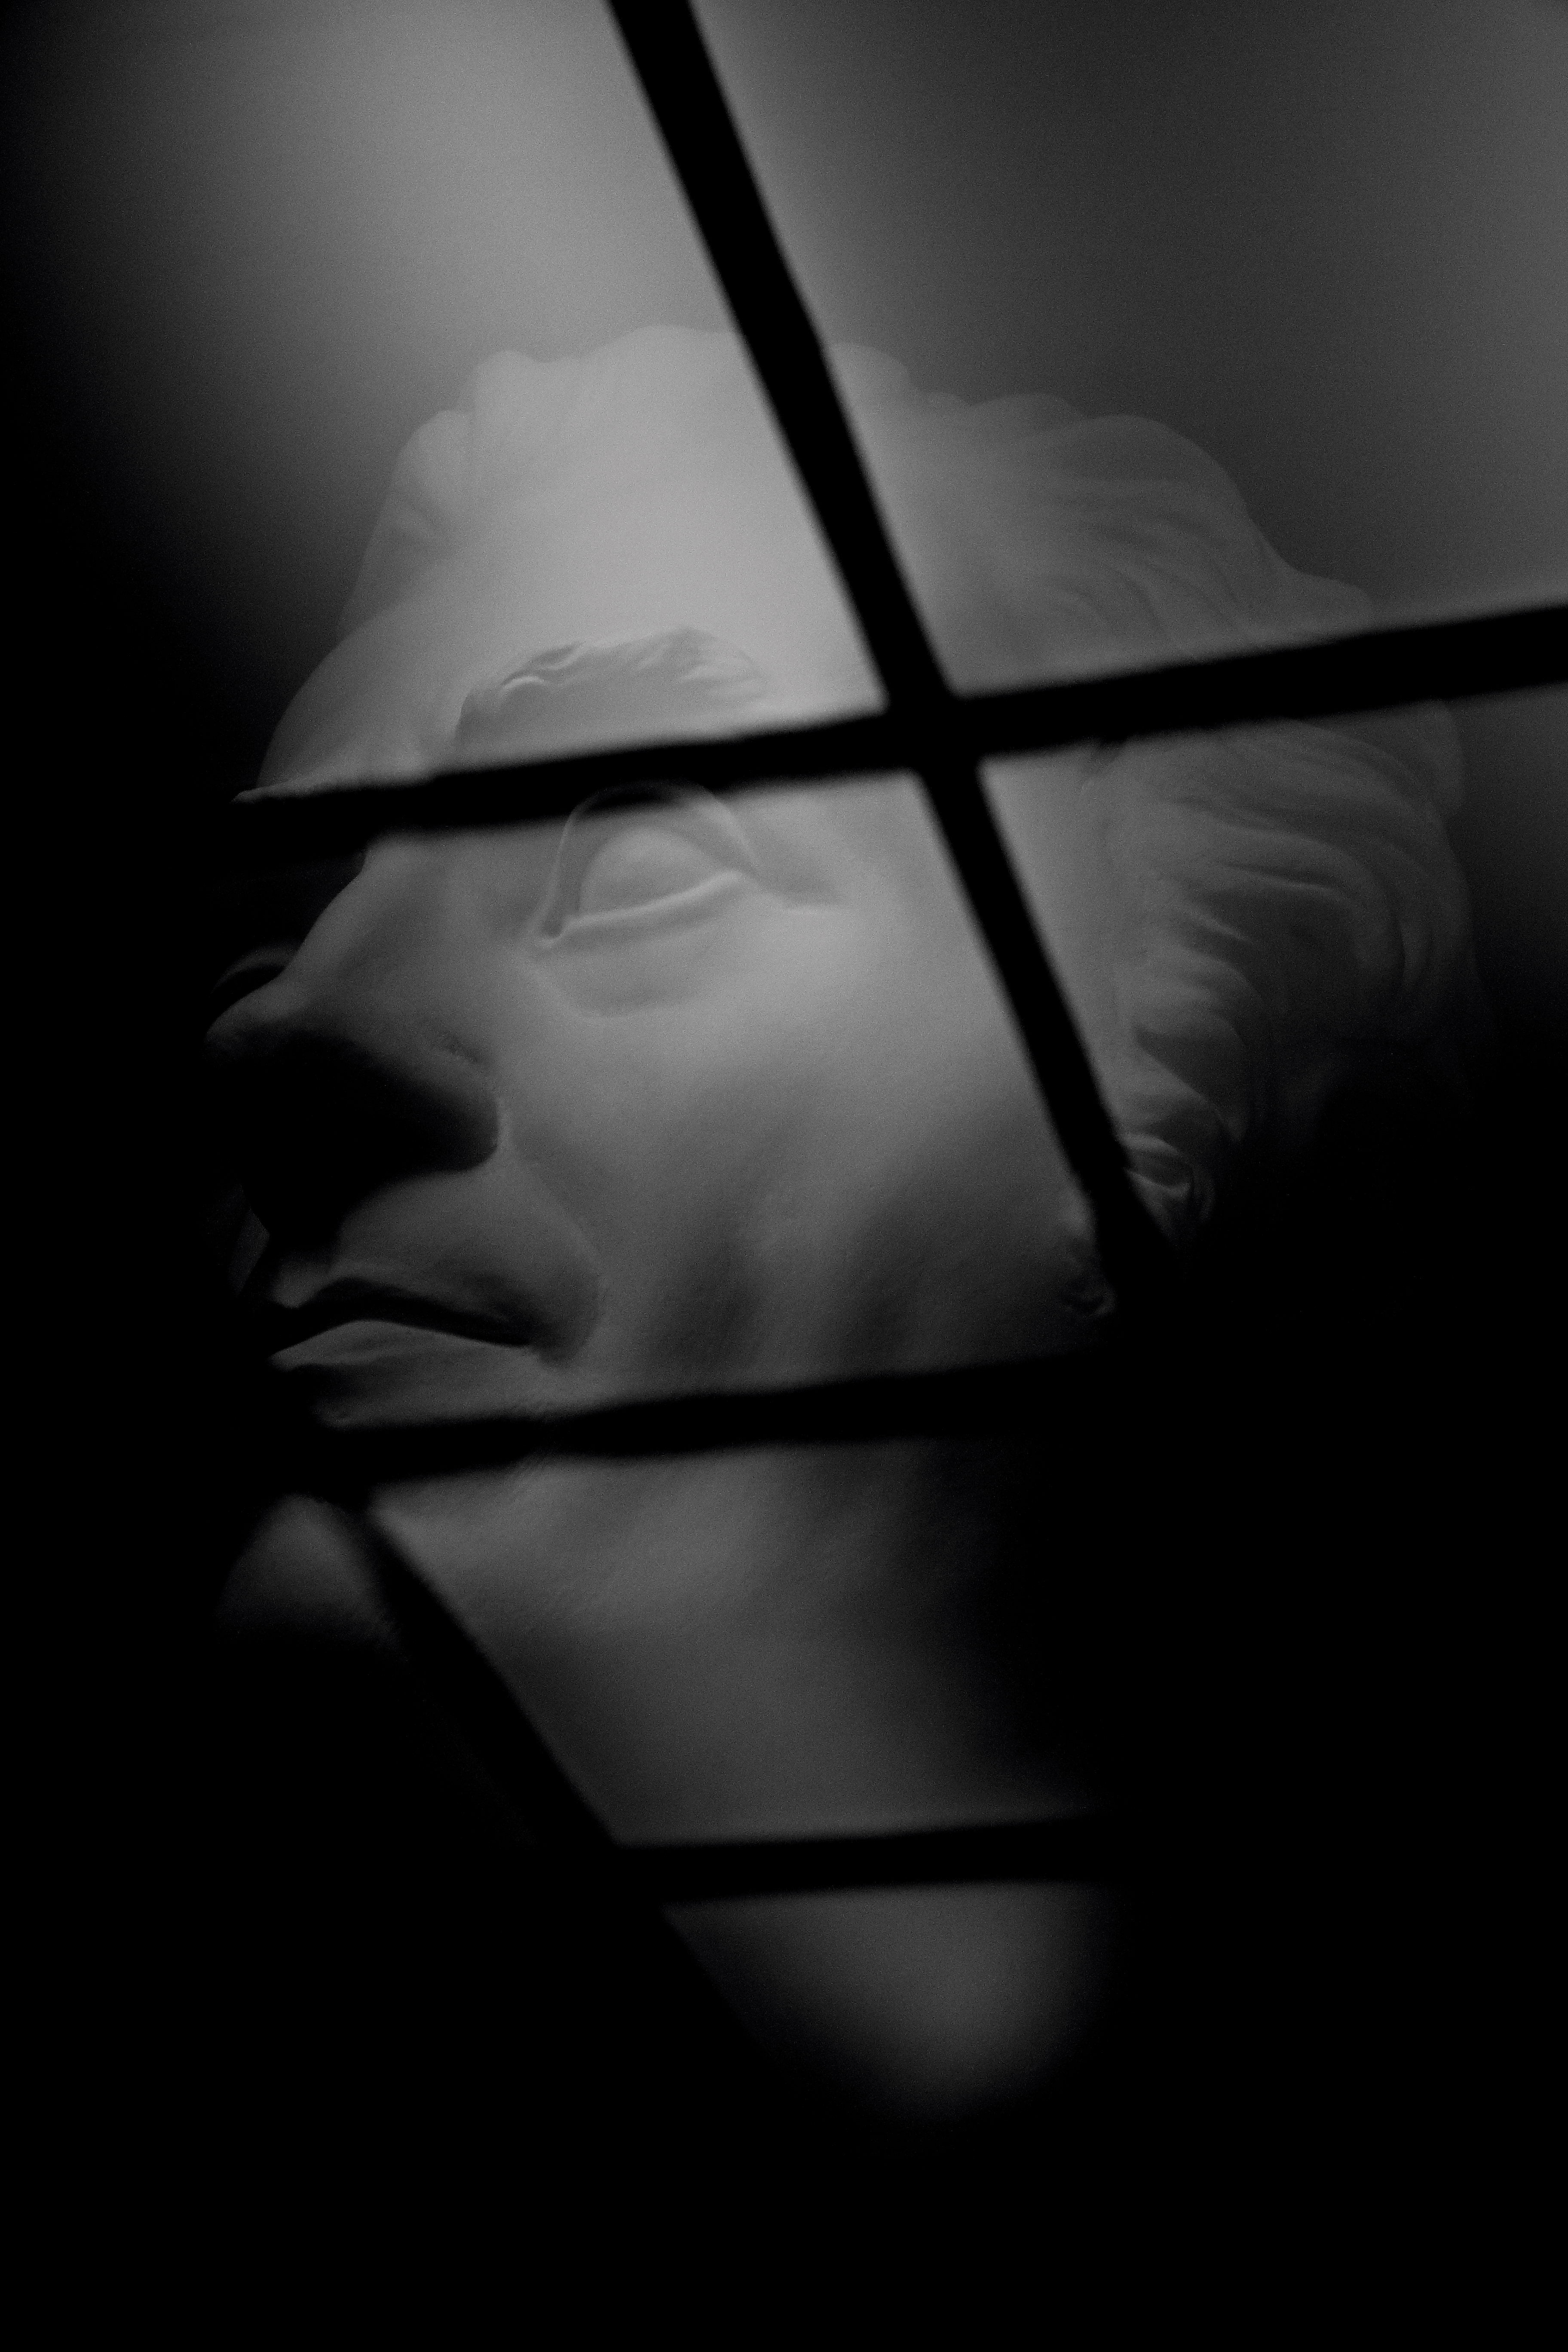
hand, black and white, white, photography, portrait, reflection, museum, shadow, darkness, black, monochrome, bw, blackandwhite, face, blackwhite, memorial, art, eye, glasses, head, germany, deutschland, alemania, allemagne, kunst, sw, schwarzweiss, schwarzweis, bust, buste, kopf, liberal, germania, mannheim, kurpfalz, badenwurtemberg, schwarzweissfotografie, technoseum, politician, entrepreneur, portr t, publisher, politiker, badenw rttemberg, verlag, verlagshaus, verleger, industrialpioneer, monochrome photography, film noir